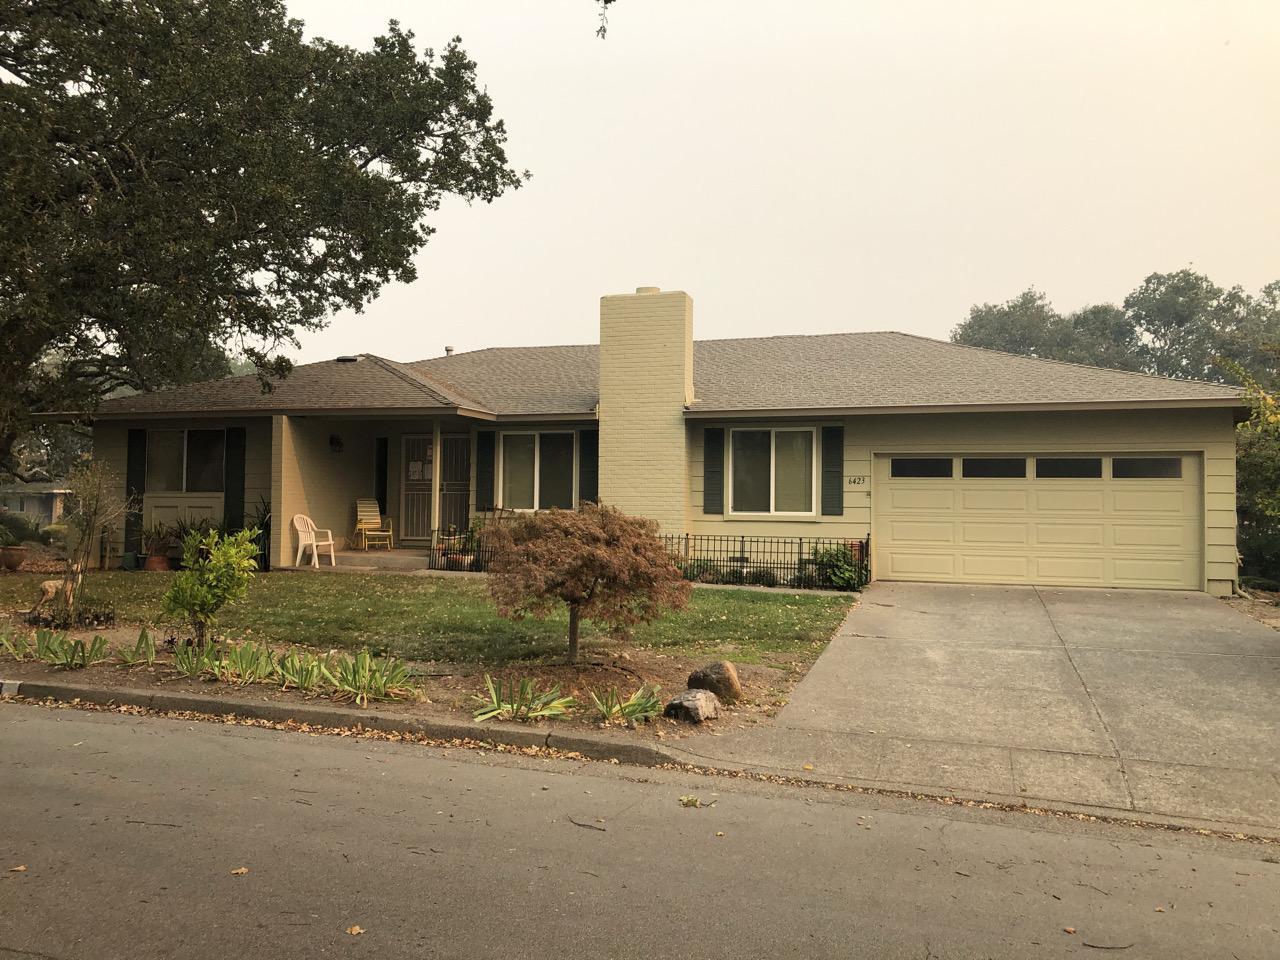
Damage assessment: no_damage